Grammar school

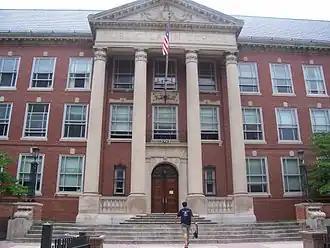
Boston Latin School (1635)

Malaysia has a number of grammar schools, a majority of which were established when the country was under British rule. They are generally not known as "grammar schools" but are similarly selective in their intake. Among the best known being the Penang Free School, the Victoria Institution (Kuala Lumpur), Malay College Kuala Kangsar, the English College (Johor Bahru), King George V School (Seremban) and St George's Institution (Taiping). Mission schools set up by various Christian denominations paralleled the selective state school albeit not with the same degree of selectivity. Notable mission schools include the La Sallian family of schools and those set up by the Marist Brothers and Methodist missionaries. Before the 1970s when Malay was made the medium of instruction, many such selective schools became known for providing excellent English-medium education and have produced many notable alumni, including former Prime Minister of Malaysia Najib Tun Razak (St. John's Institution) and all five of his predecessors.